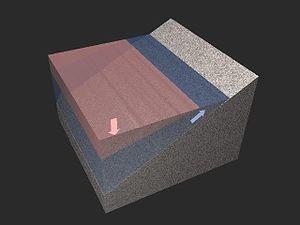
La remontée d'eau est un phénomène océanographique qui se produit lorsque de forts vents marins poussent l'eau de surface des océans, laissant ainsi un vide où peuvent remonter les eaux de fond et avec elles une quantité importante de nutriments.